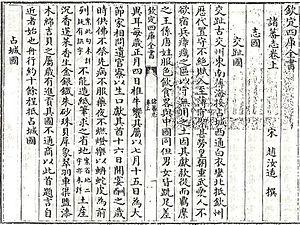
Le Chu-fan-chi, ou Zhufan Zhi est un document rédigé aux alentours de 1225 apr. J.-C. par Zhao Rugua, un inspecteur des douanes de la ville de Quanzhou sous la dynastie des Song postérieurs.
Zhao Rugua ou Chau Ju-Kua ou Chou Ju-kua est un fonctionnaire impérial de la dynastie des Song du sud, membre de la famille impériale, descendant de l'empereur Taizong.